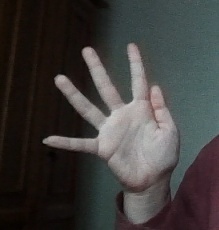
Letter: sheen